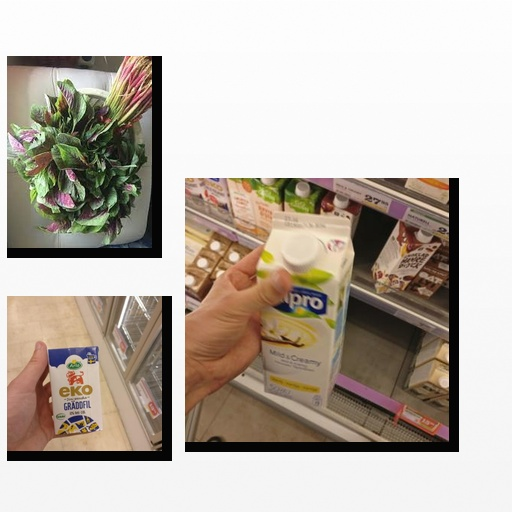
Food items: sour_cream, vanilla_soyghurt, amaranth